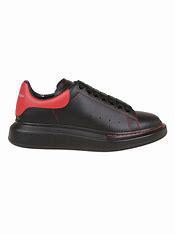
Brand: Alexander
Model: McQueen Alexander Mcqueen Oversized